For the Love of Horror

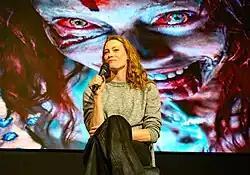
Evil Dead Rises star Alyssa Sutherland speaks to fans at her panel at For the Love of Horror 2023

For the Love of Horror is a fan convention crossed with a haunted attraction held annually in Manchester, UK that celebrates the horror genre in various formats such as horror films, horror fiction, horror comics, horror video games, and horror cosplay which is organised by UK Events company Monopoly Events.